HMT Night Hawk

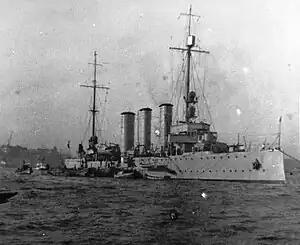
SMS "Kolberg" pictured in French service after the war

On 16 December 1914 a German force of battlecruisers and an armoured cruiser had bombarded the English east coast towns of Scarborough, Hartlepool and Whitby. The light cruiser "Kolberg" had accompanied this force, carrying 100 mines. As the other vessels bombarded the towns "Kolberg" laid her mines off Flamborough Head, creating the densest minefield seen in naval warfare to that time. One explanation of the German strategy is that the bombardment served as a distraction for the minelaying, which was intended to damage any elements of the British fleet sent to respond to the German force. In any case the mines laid that day proved more destructive than the bombardment. Three British merchant ships were sunk the day the mines were laid, with the loss of 31 lives, and they claimed dozens more ships and hundreds of men killed.